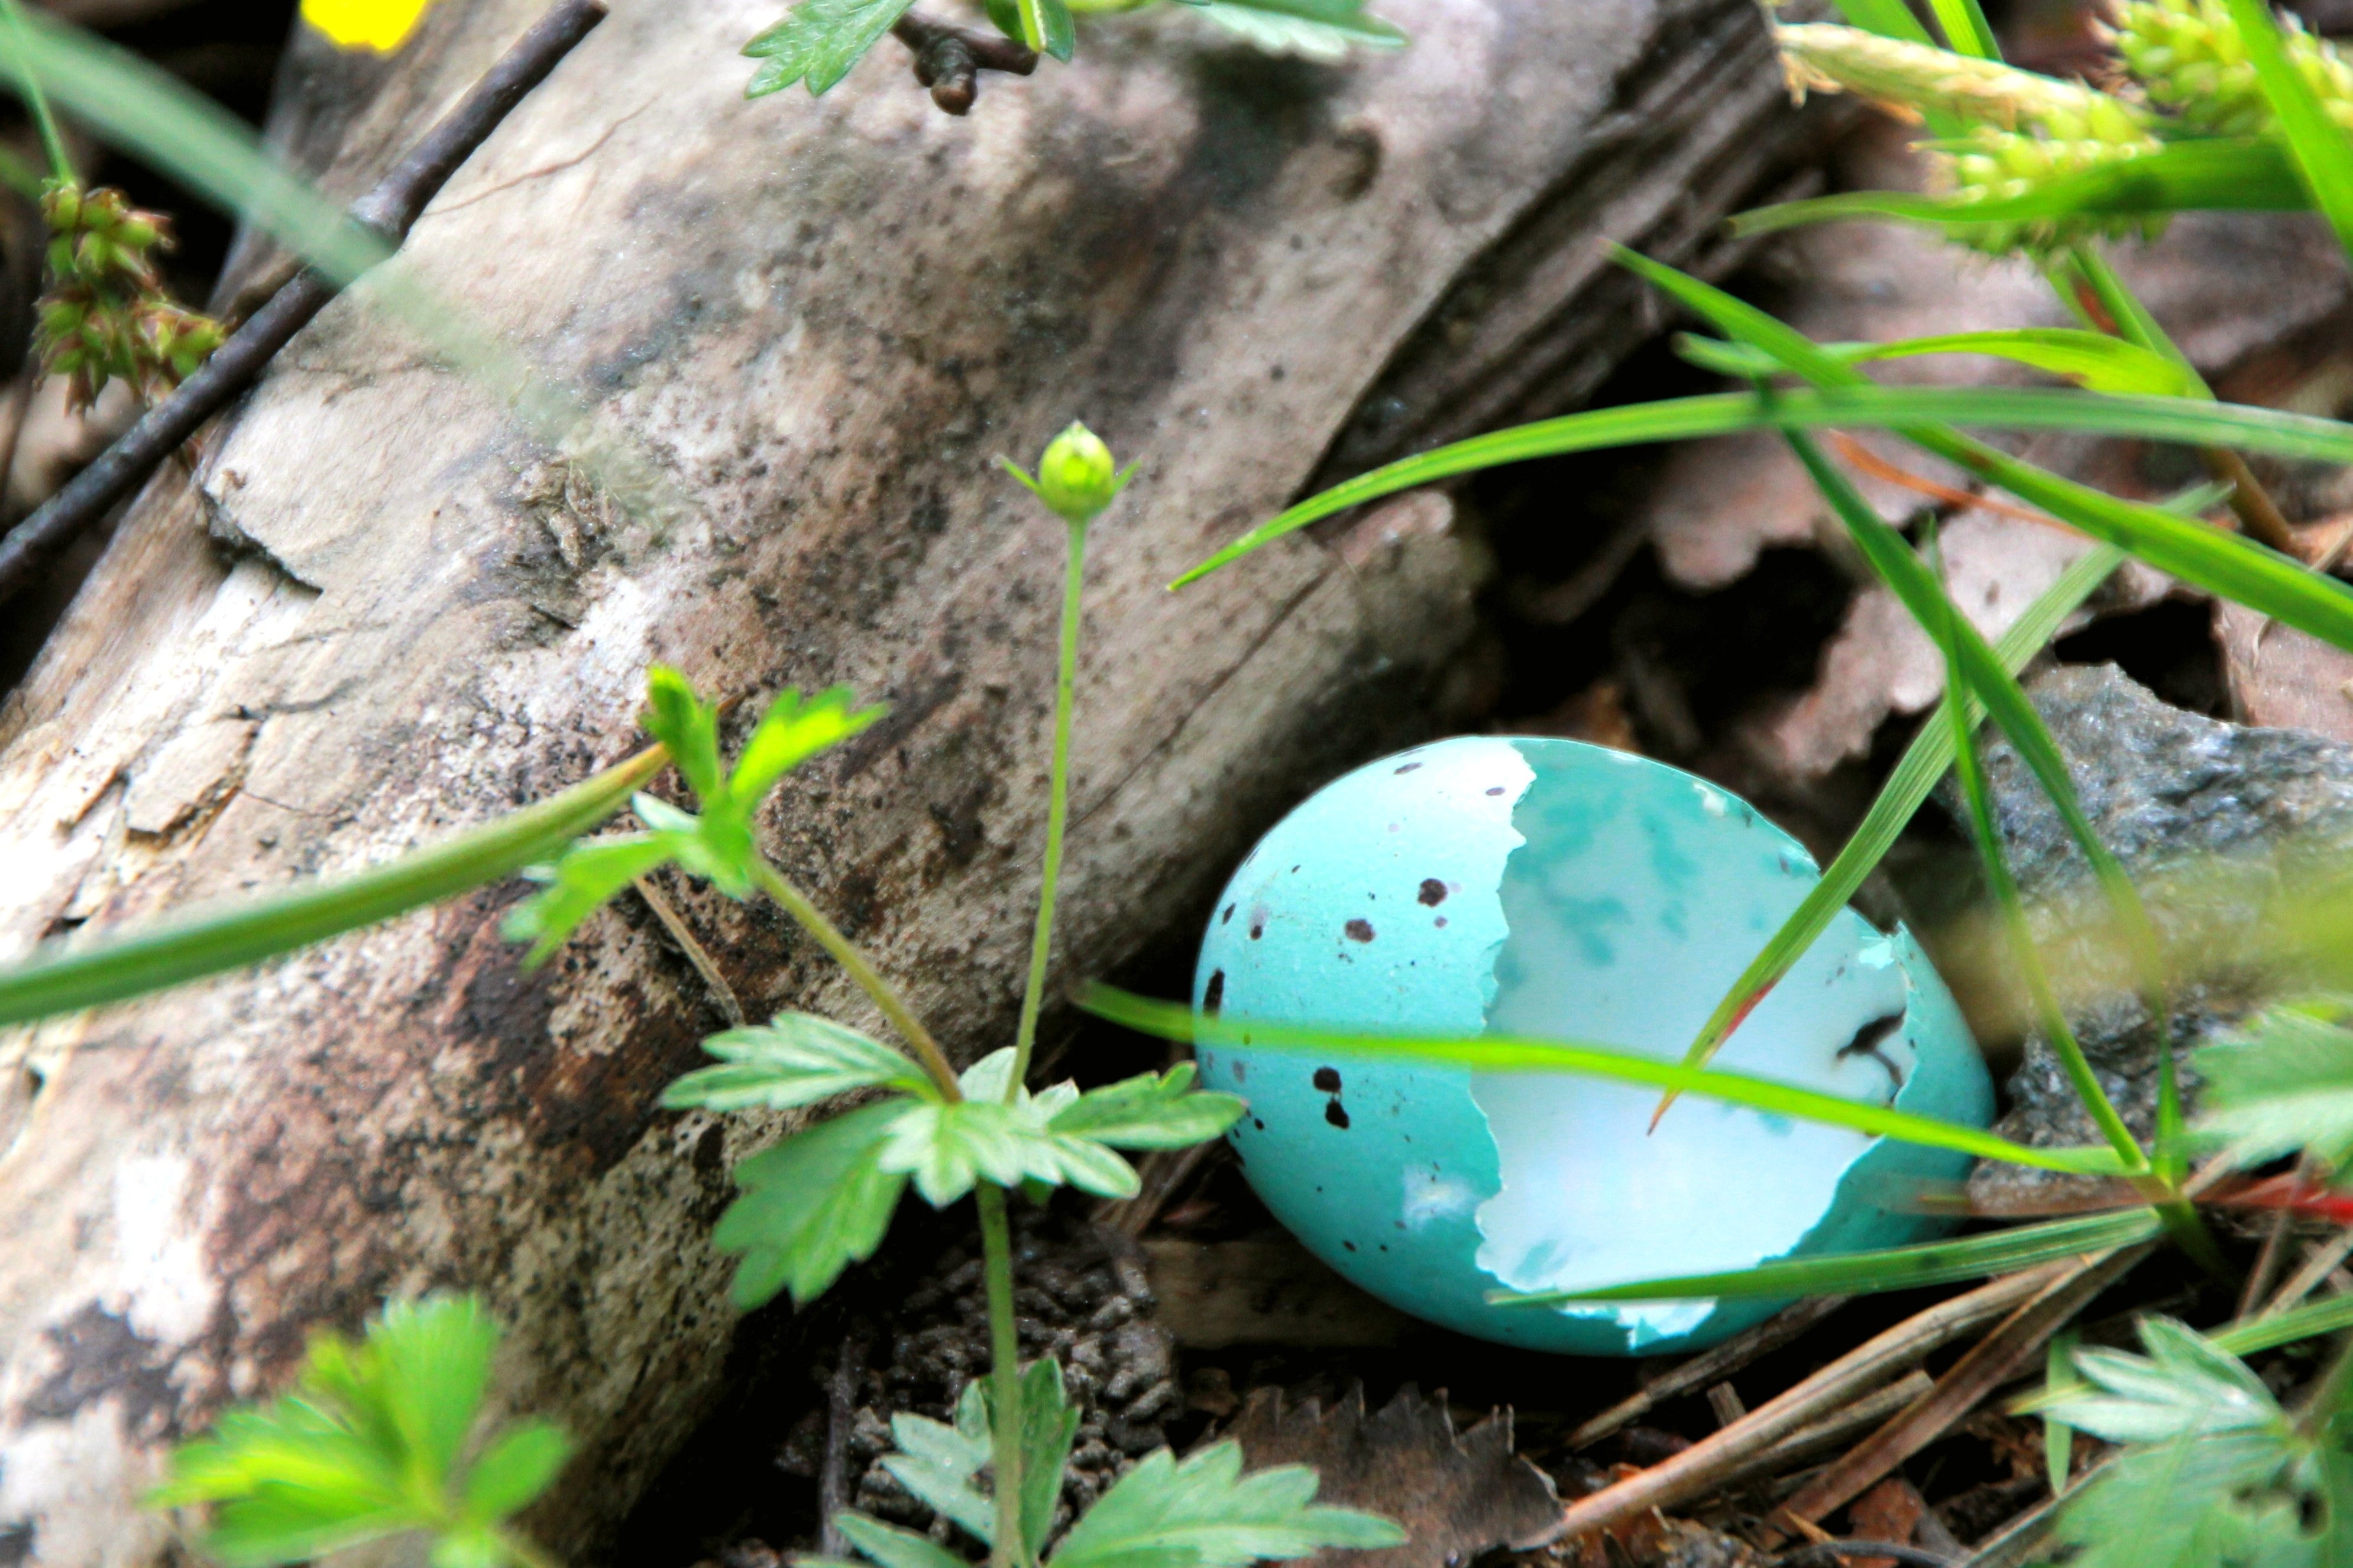
grass, bird, ground, lawn, leaf, flower, green, blue, flora, fauna, eggs, our, woodland, the nature of the, nesting, in the spring of, hatched, turdus philomelos, measured praised, measured raged